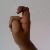
The image shows a hand gesture representing the letter 'X' in Indian Sign Language.